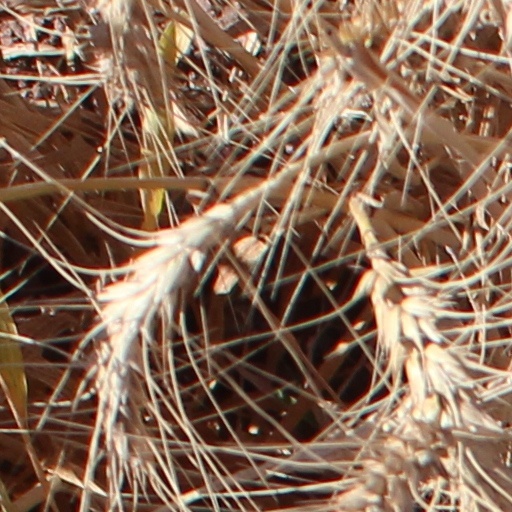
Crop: wheat